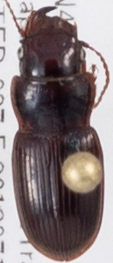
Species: Cratacanthus dubius
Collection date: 2018-07-12
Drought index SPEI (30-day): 0.792
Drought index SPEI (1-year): -0.33
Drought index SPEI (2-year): -0.418